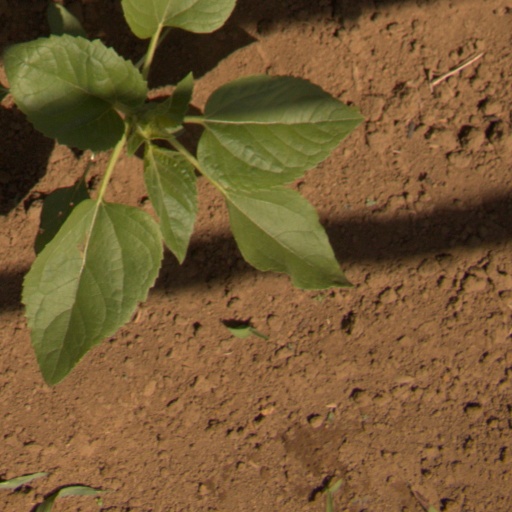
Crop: Jerusalem artichoke